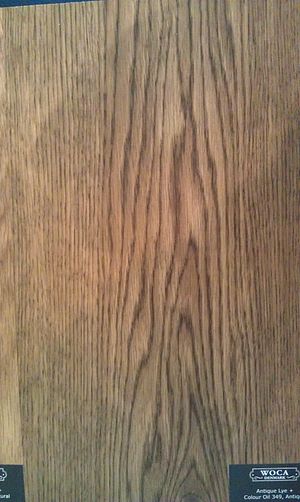
Alkyd / Formulering af alkydprodukter
Eksempel på egetræsgulv behandlet med pigmenteret alkydolie
Alkyd er teknisk set en polyester som er modificeret med tørrende olier.